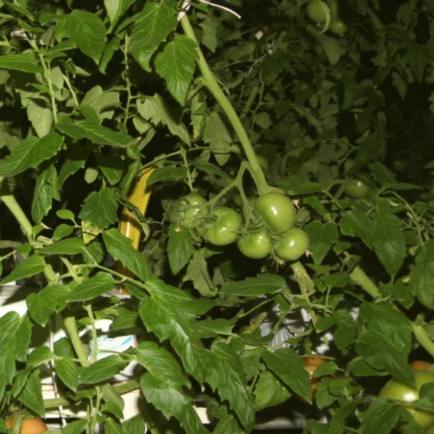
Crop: tomato